Kimi Räikkönen

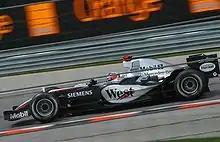
Räikkönen at the 2005 United States Grand Prix

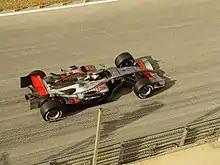
Räikkönen testing for McLaren at Valencia in early 2006

Räikkönen's start to the season was less than perfect. The car was reported to be too soft on its Michelin tyres, with the result that it was not generating enough heat to post competitive qualifying times. The best qualifying position that a McLaren driver could manage in the first 3 races was sixth. Räikkönen compounded this by stalling on the grid of the first race of the season, the , and ending the race with just a point. He looked set for a podium in Malaysia until a faulty tyre valve failed and dropped him out of the points. Bahrain saw him achieve his first podium of the season with a third place behind Renault's Alonso and the Toyota of Jarno Trulli.